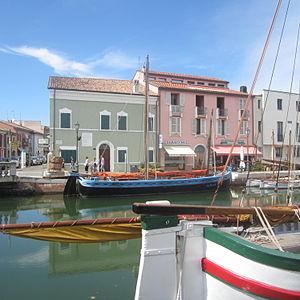
Marino Moretti, est un écrivain et poète italien. Il appartint au courant littéraire appelé crépuscularisme